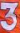
Number: 3